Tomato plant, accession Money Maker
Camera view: vertical (180 deg); turntable rotation: 240 degrees
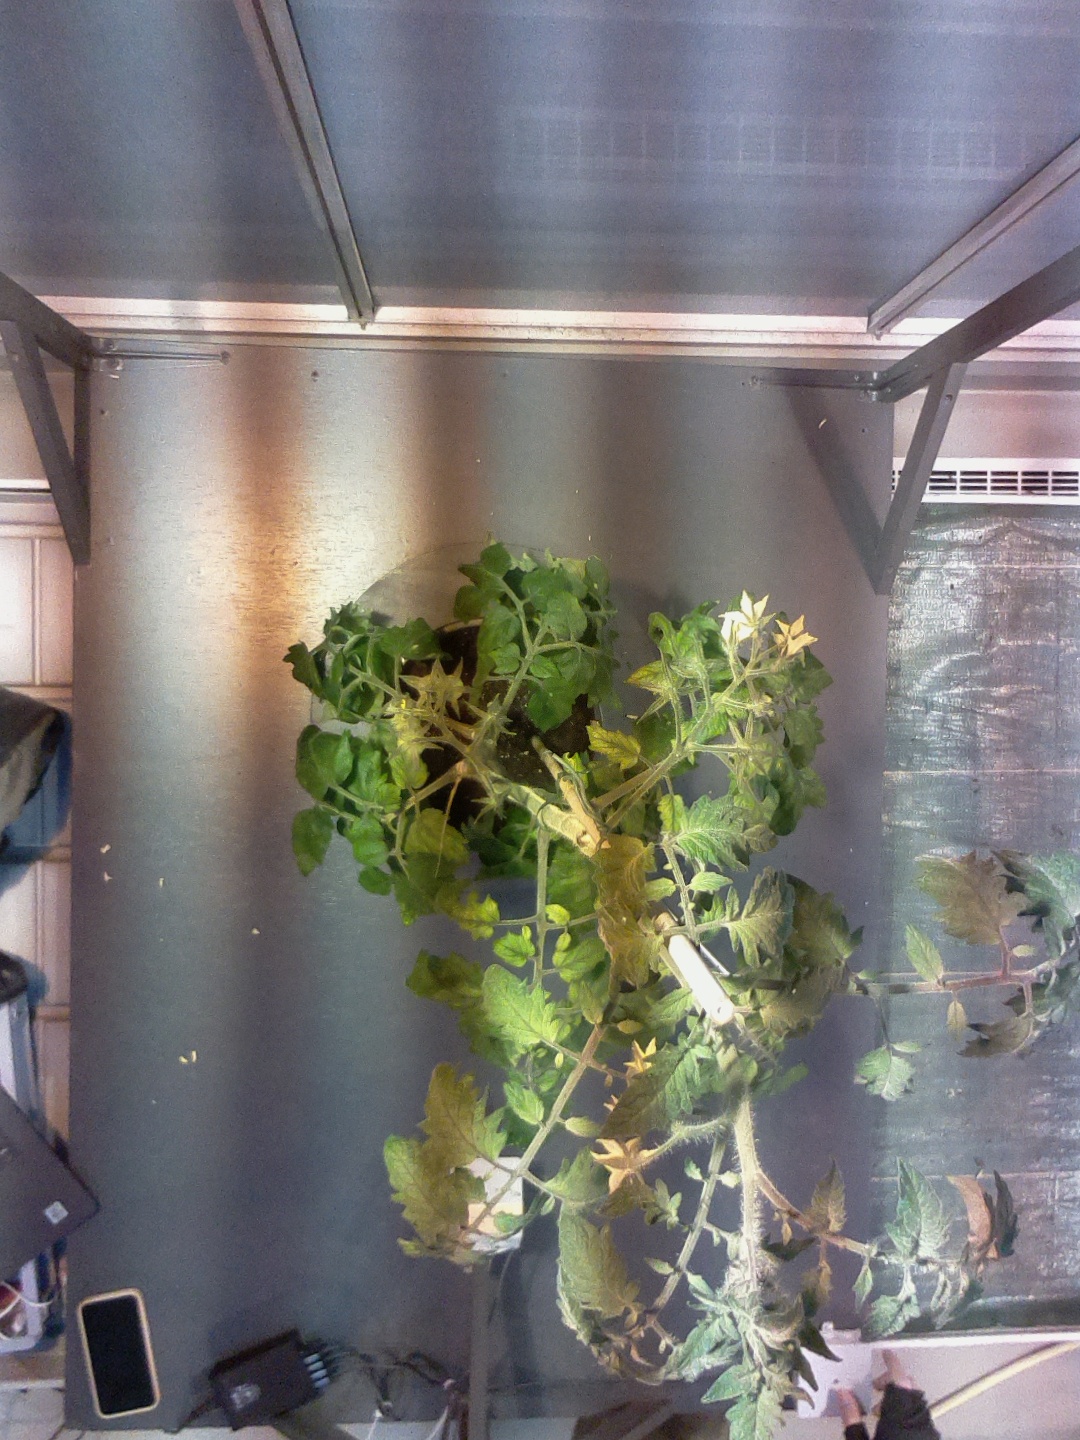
BBCH growth stage 71: 10%-20% of final fruit size